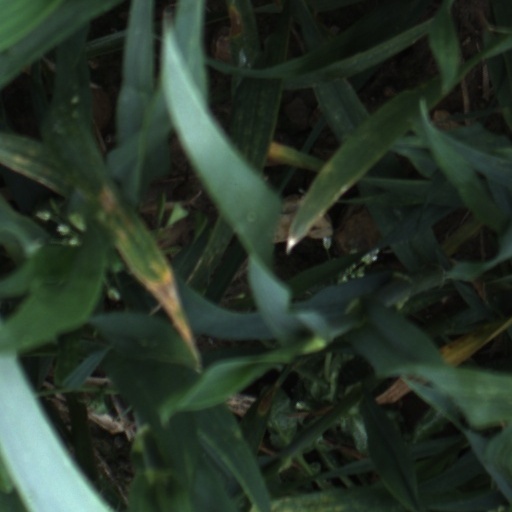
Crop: wheat